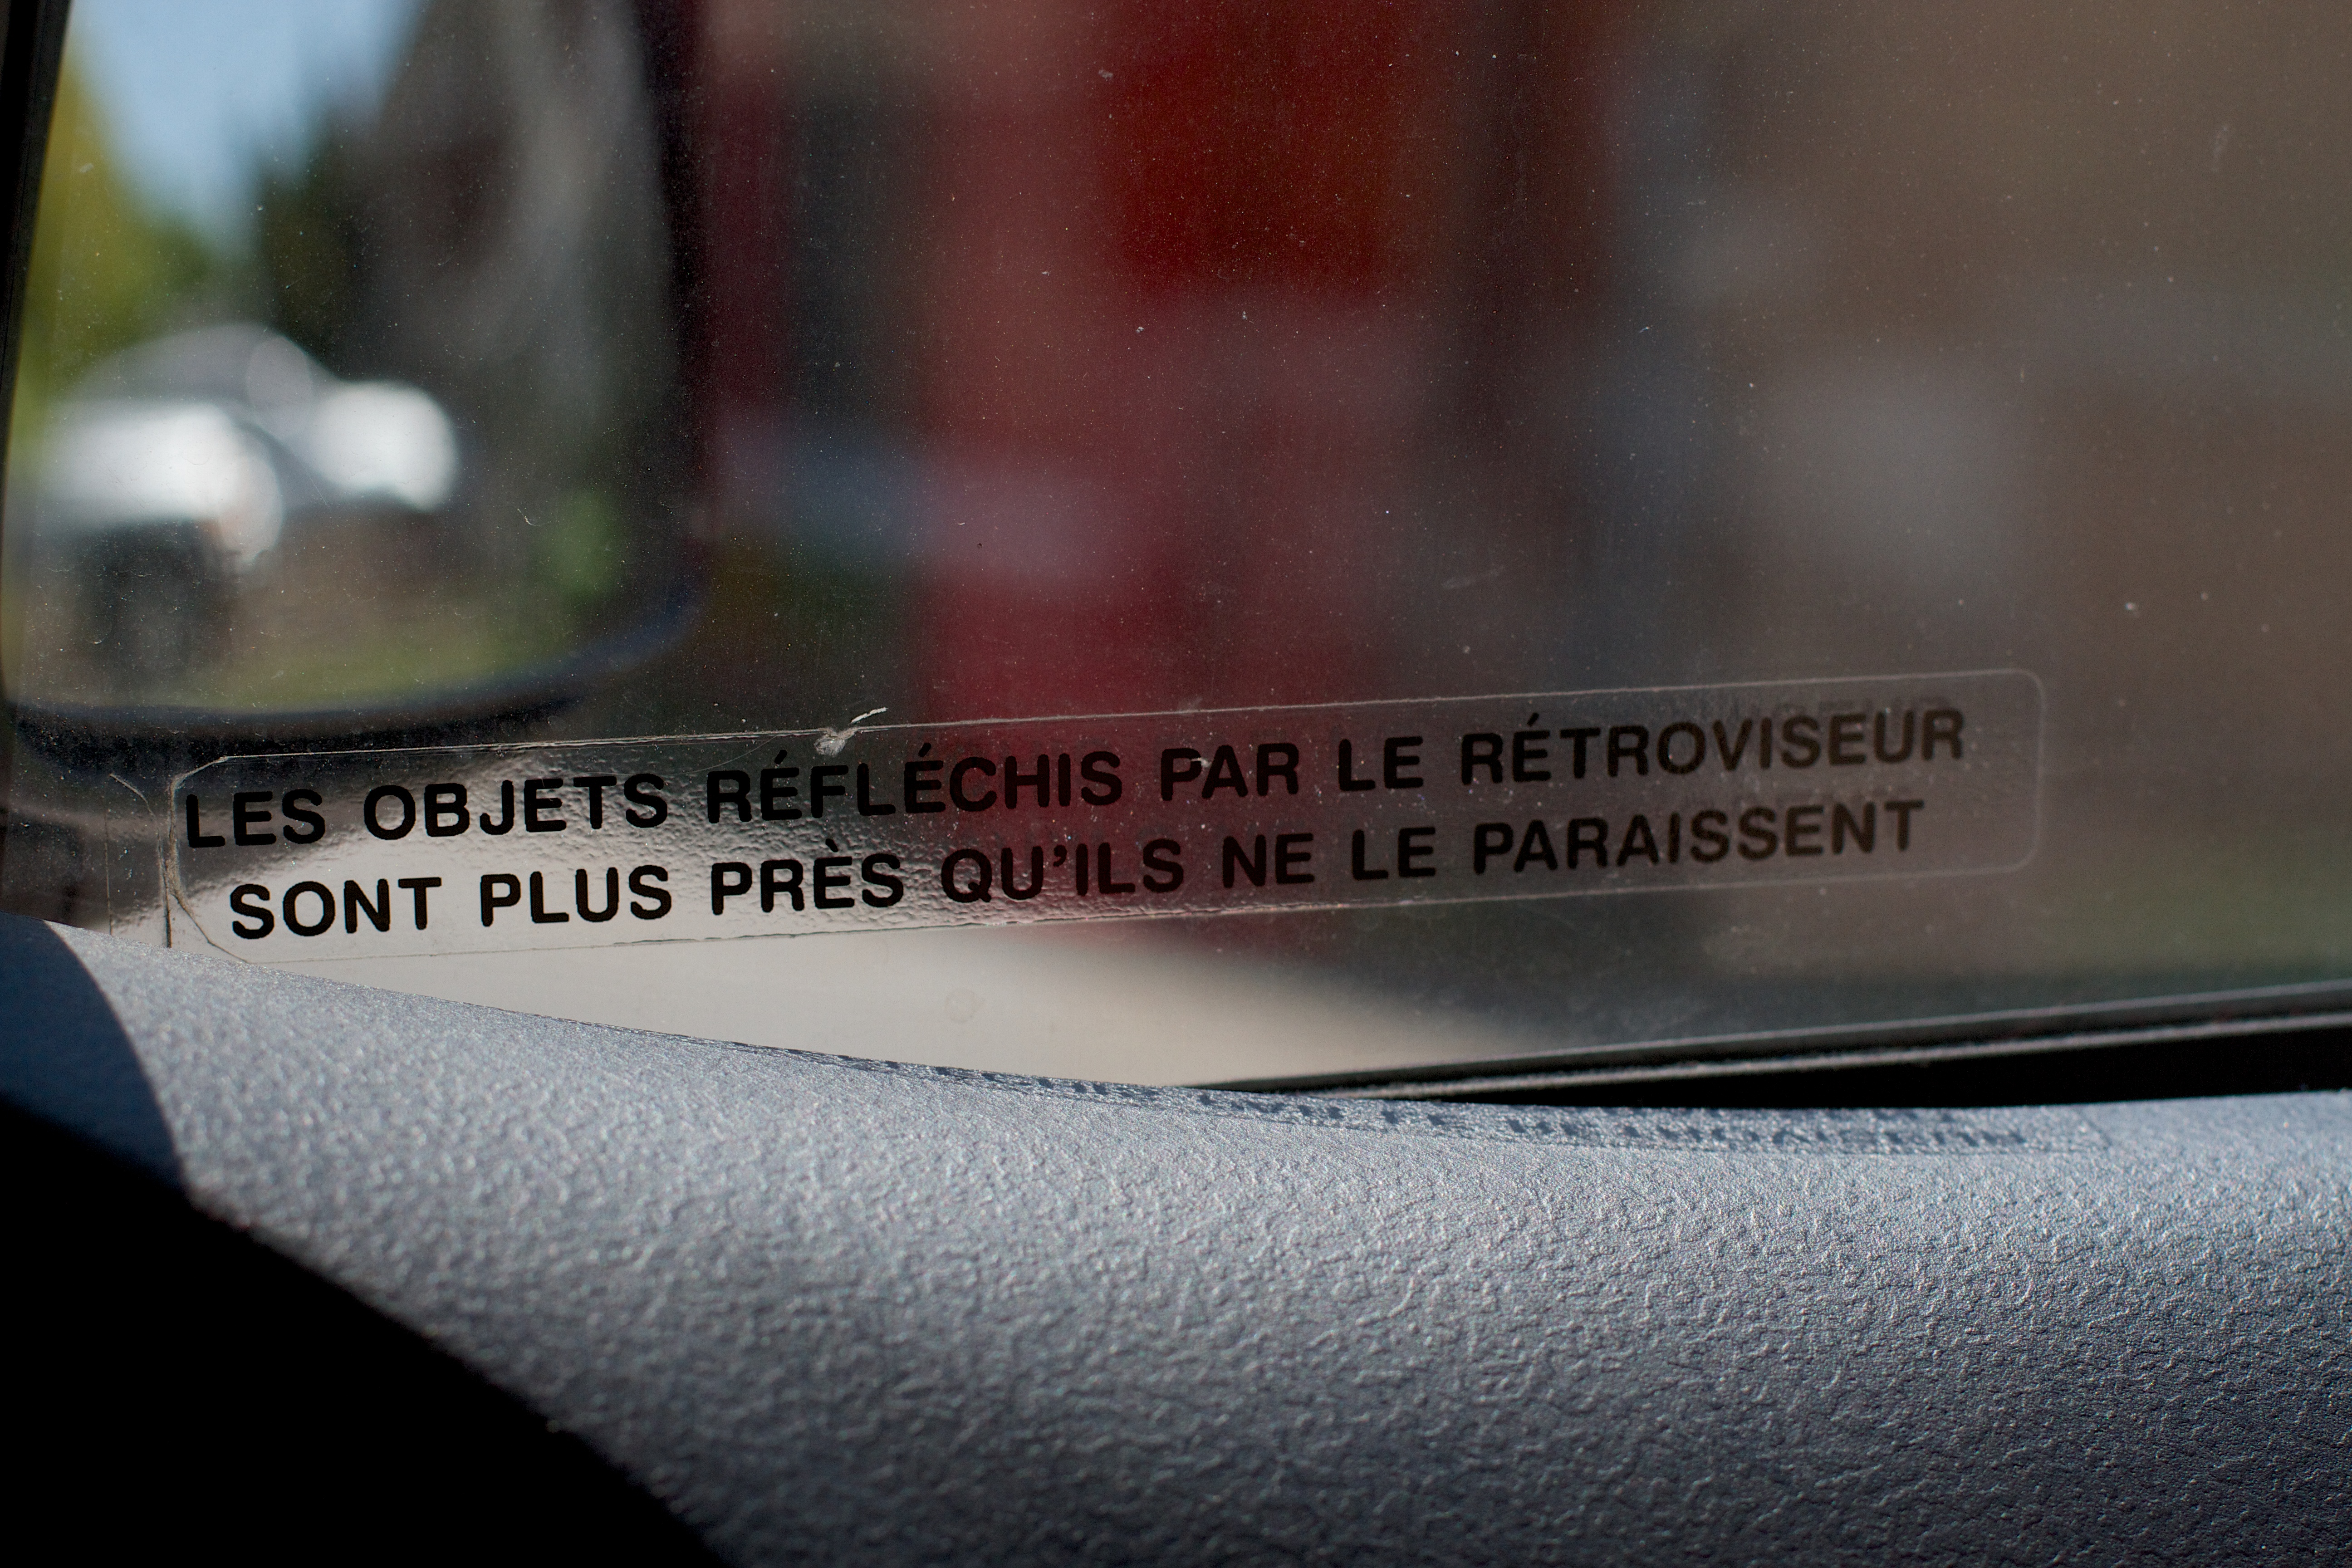
glass, color, close up, eye, glasses, shape, macro photography